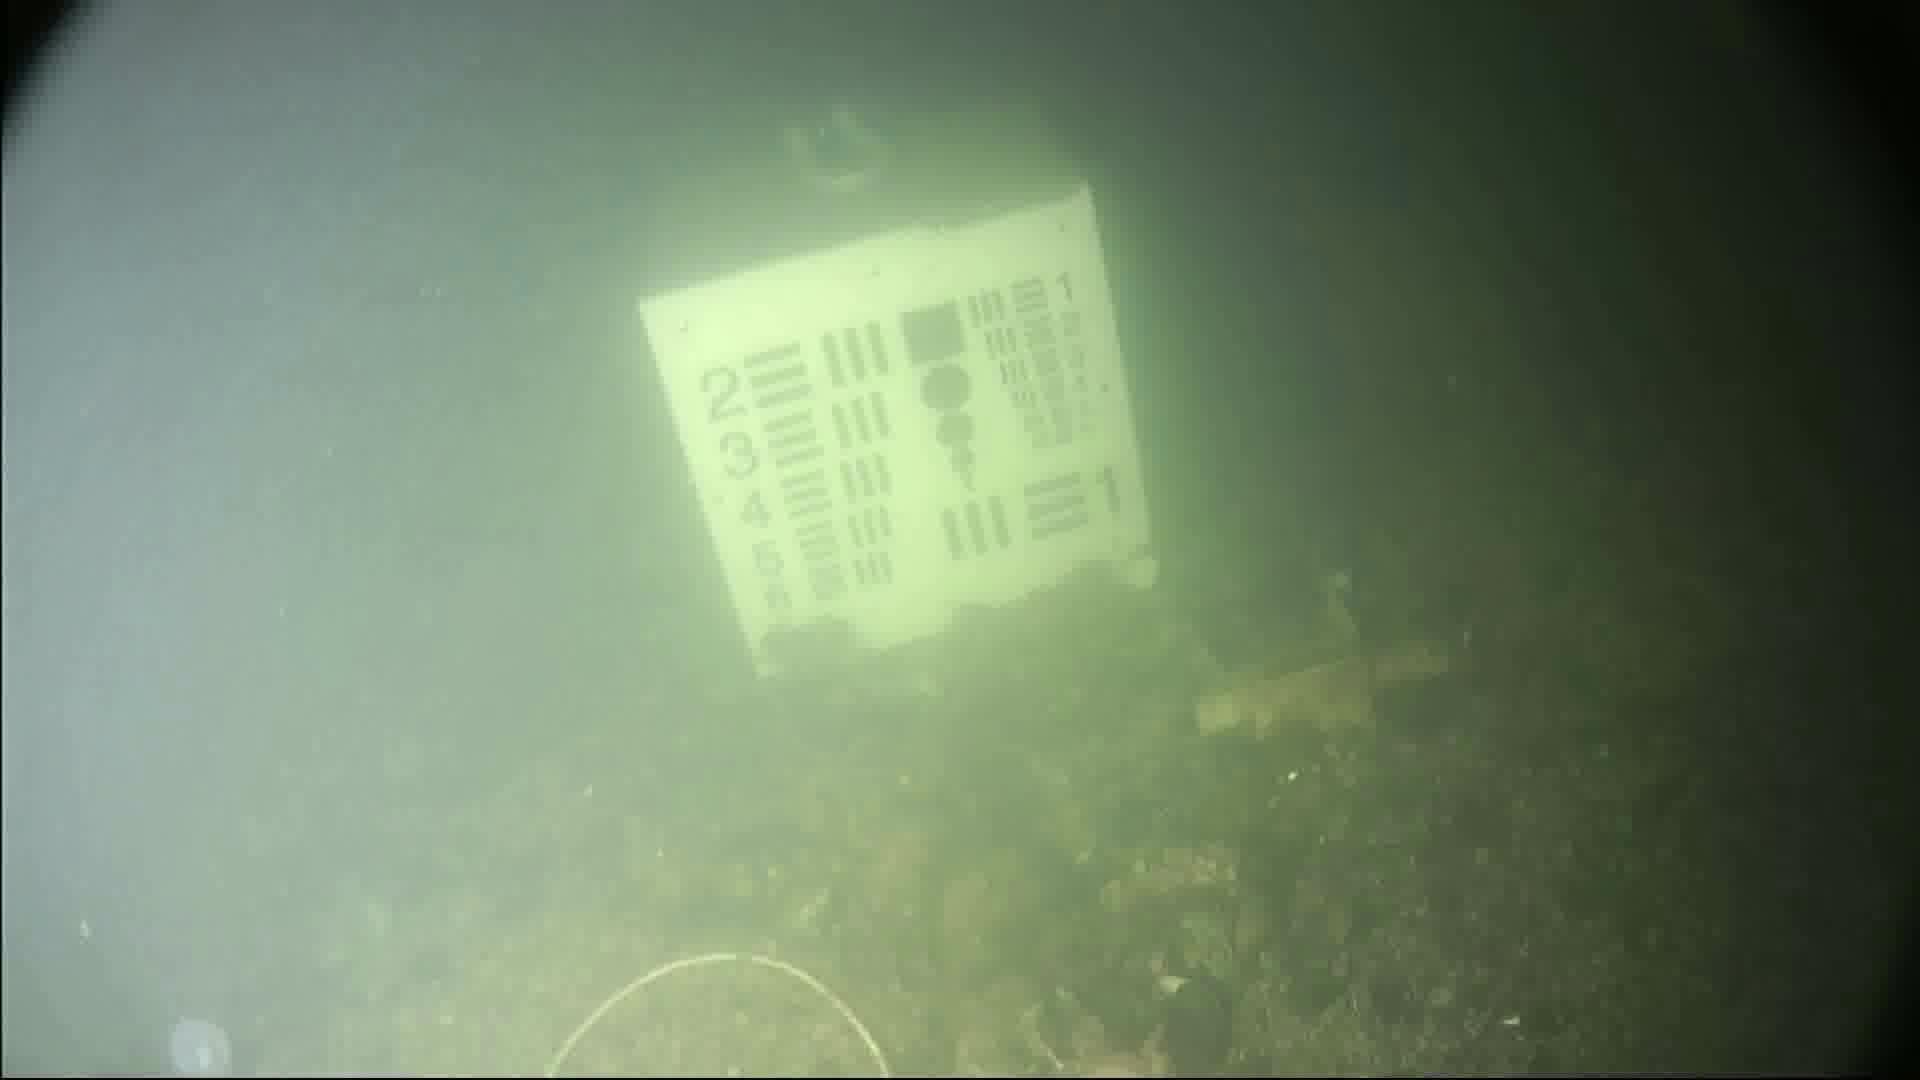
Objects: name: crab
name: jellyfish